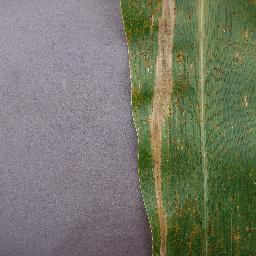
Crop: corn
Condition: (maize)_northern_blight